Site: brandenburg
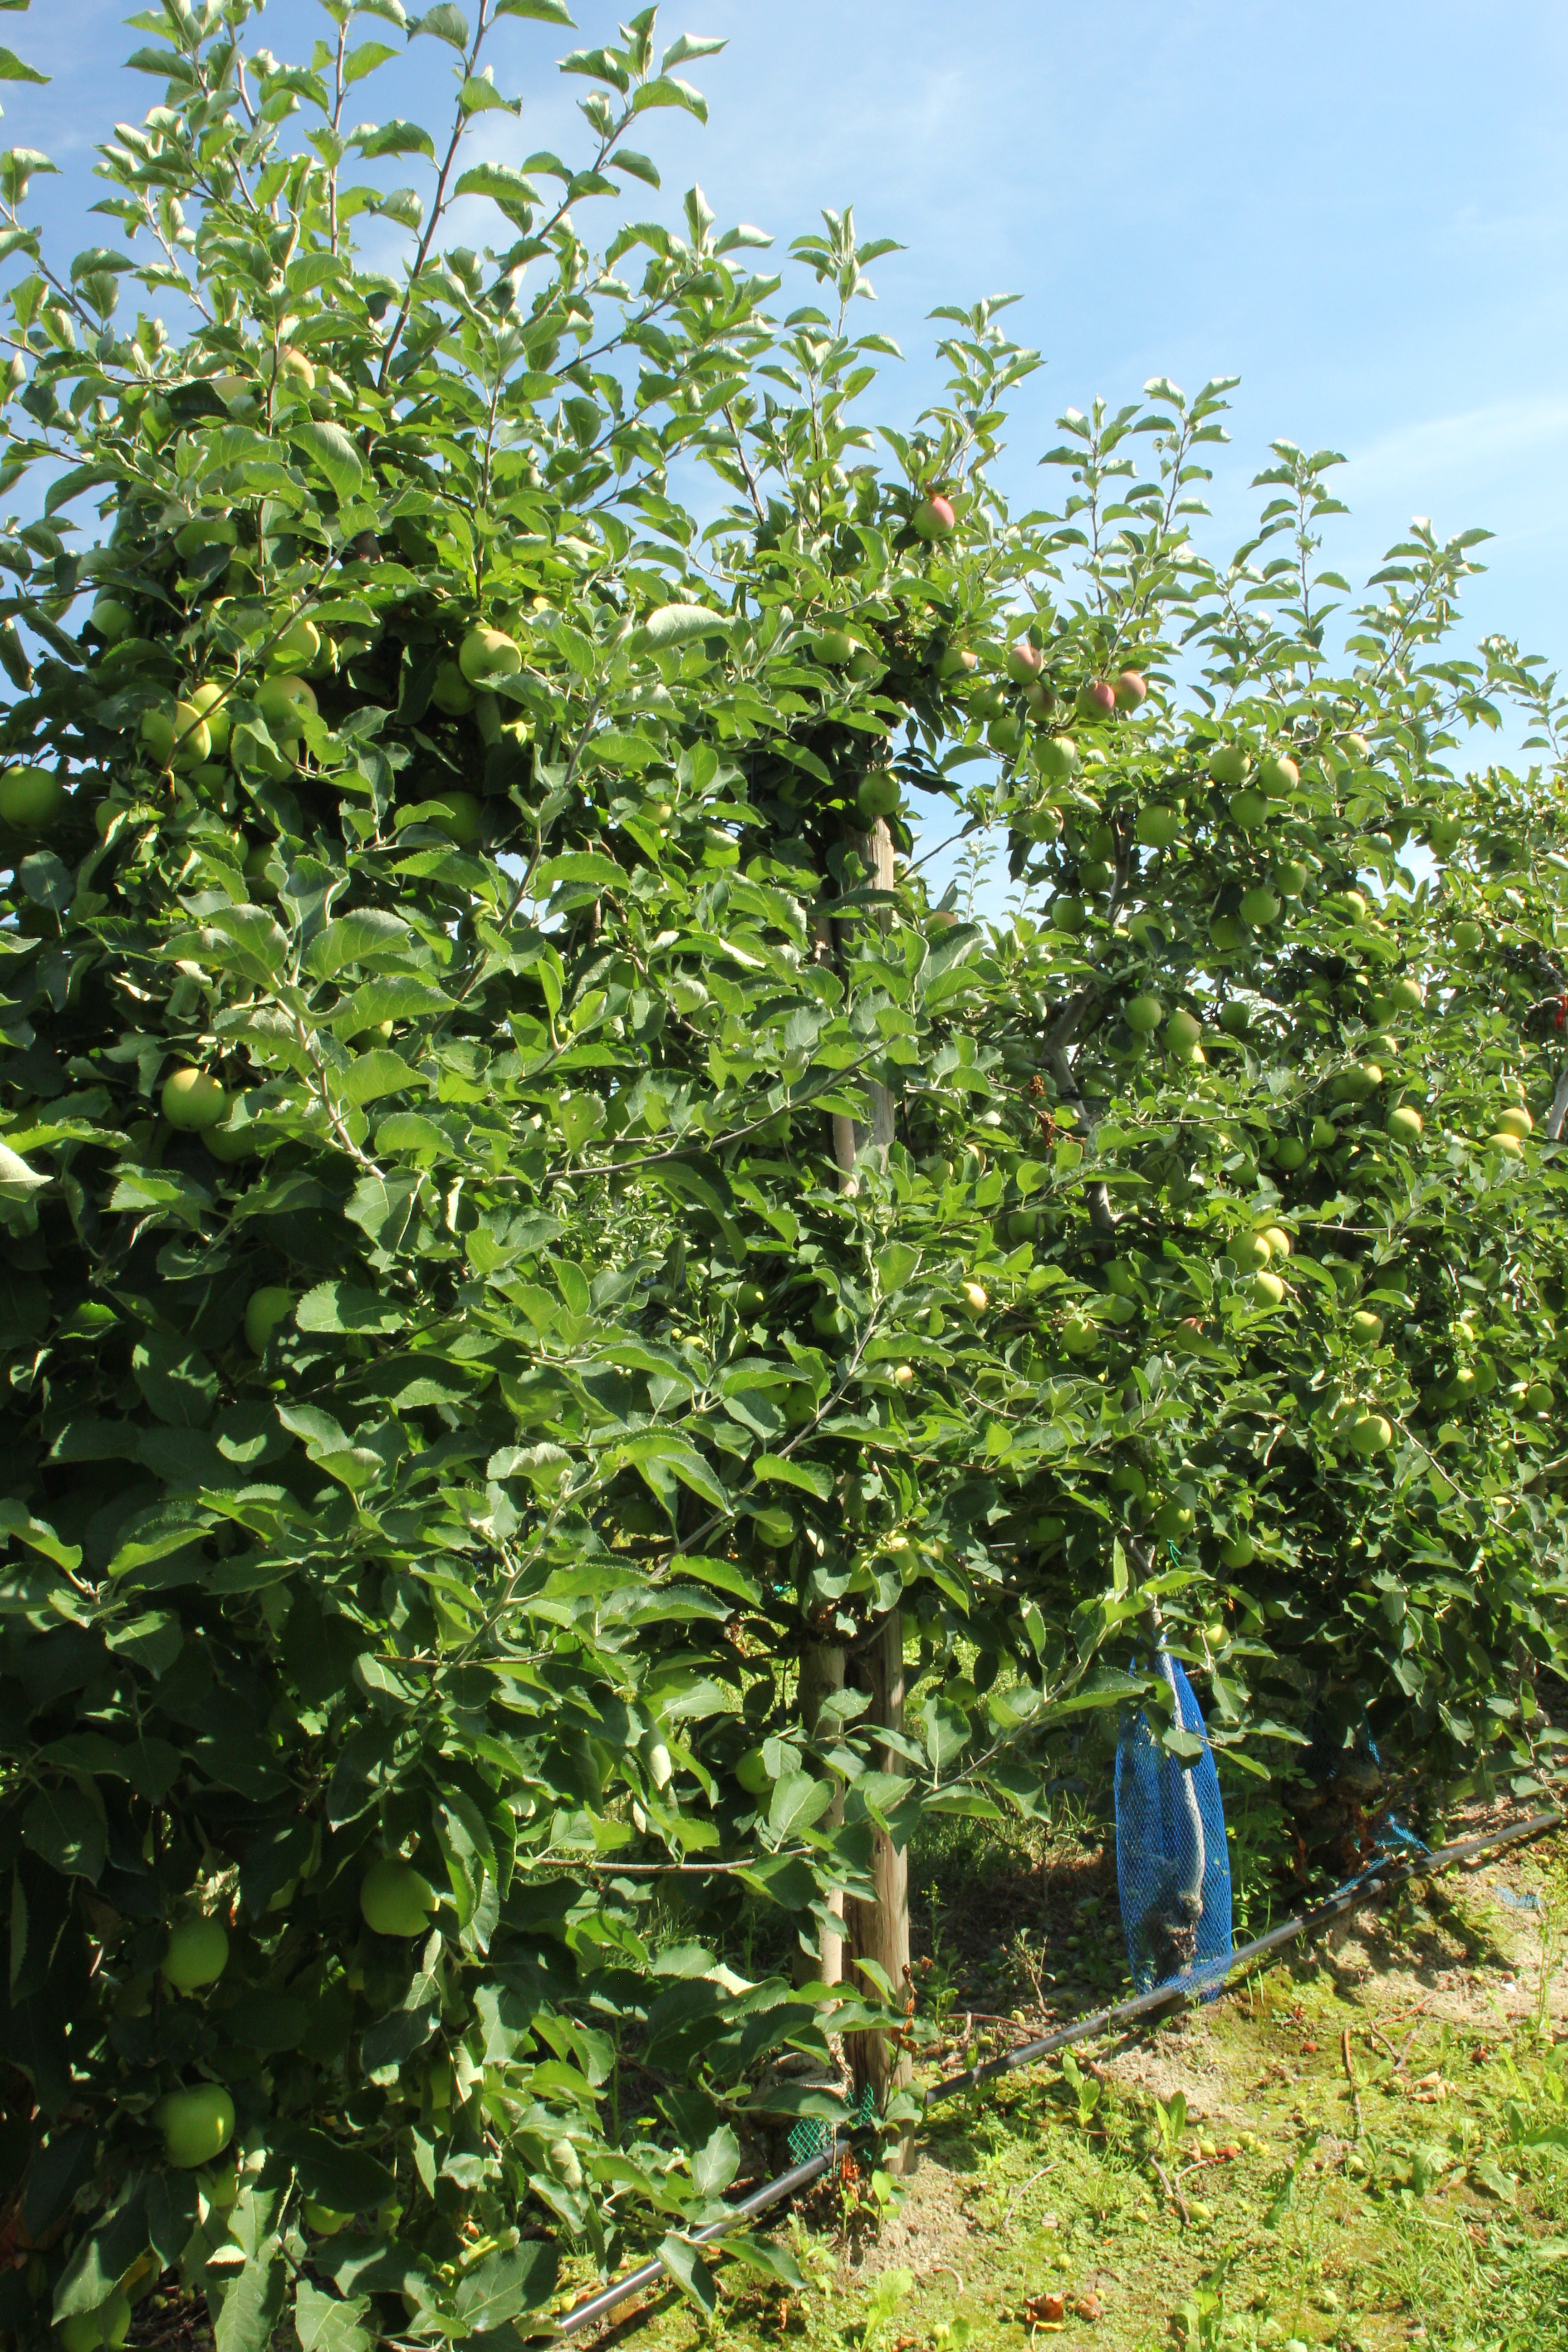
Growth stage (BBCH 77): Development of fruit